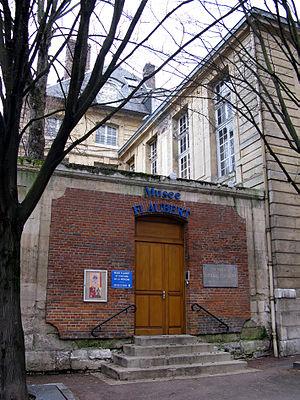
Vu du portail et de la maison d'enfance de Gustave Flaubert à Rouen, rue de Lecat, aujourd'hui musée.
Les lieux de mémoire littéraires, dans l'acception ordinaire de l'expression, moins large que la définition adoptée par Pierre Nora, désignent les lieux marqués par le souvenir d'une présence d'un écrivain ou d'un événement lié à la littérature.
Le Musée Flaubert et d'histoire de la médecine est un musée de Rouen qui occupe la maison natale de Gustave Flaubert, dans l'ancien Hôtel-Dieu. Il a le label musée de France et le label Maisons des Illustres.
Achille Cléophas Flaubert, médecin, il était le père du médecin Achille Flaubert et de l'écrivain Gustave Flaubert.